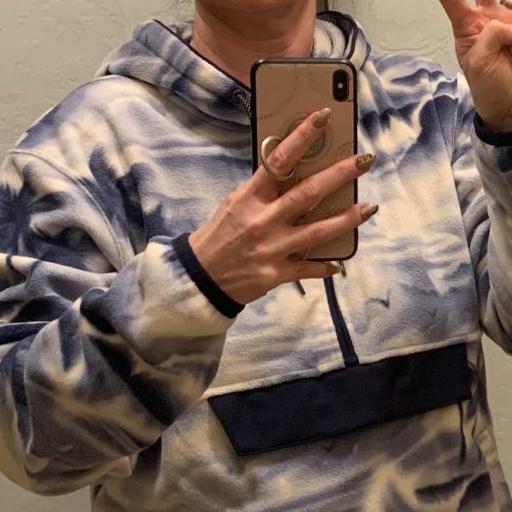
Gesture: no_gesture